Whangapoua Beach

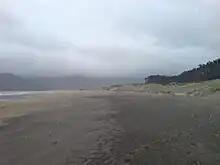
Whangapoua Beach

Whangapoua Beach is on the east coast of Great Barrier Island in New Zealand's Hauraki Gulf. The beach runs roughly north–south and has views of Rakitu Island. The Whangapoua Creek drains large estuarine wetlands and enters the sea at the southern end of the beach.